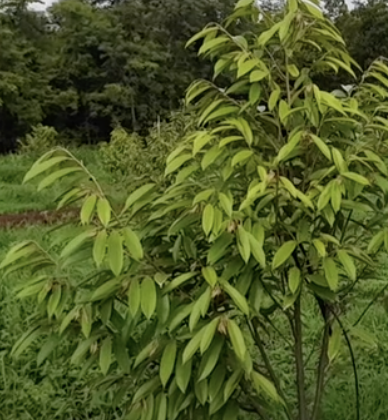
Label: yellow_leaf